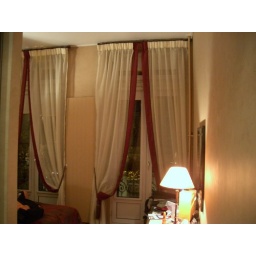
Our room at the Hotel Brittanique in Paris - two windows leading to the balcony